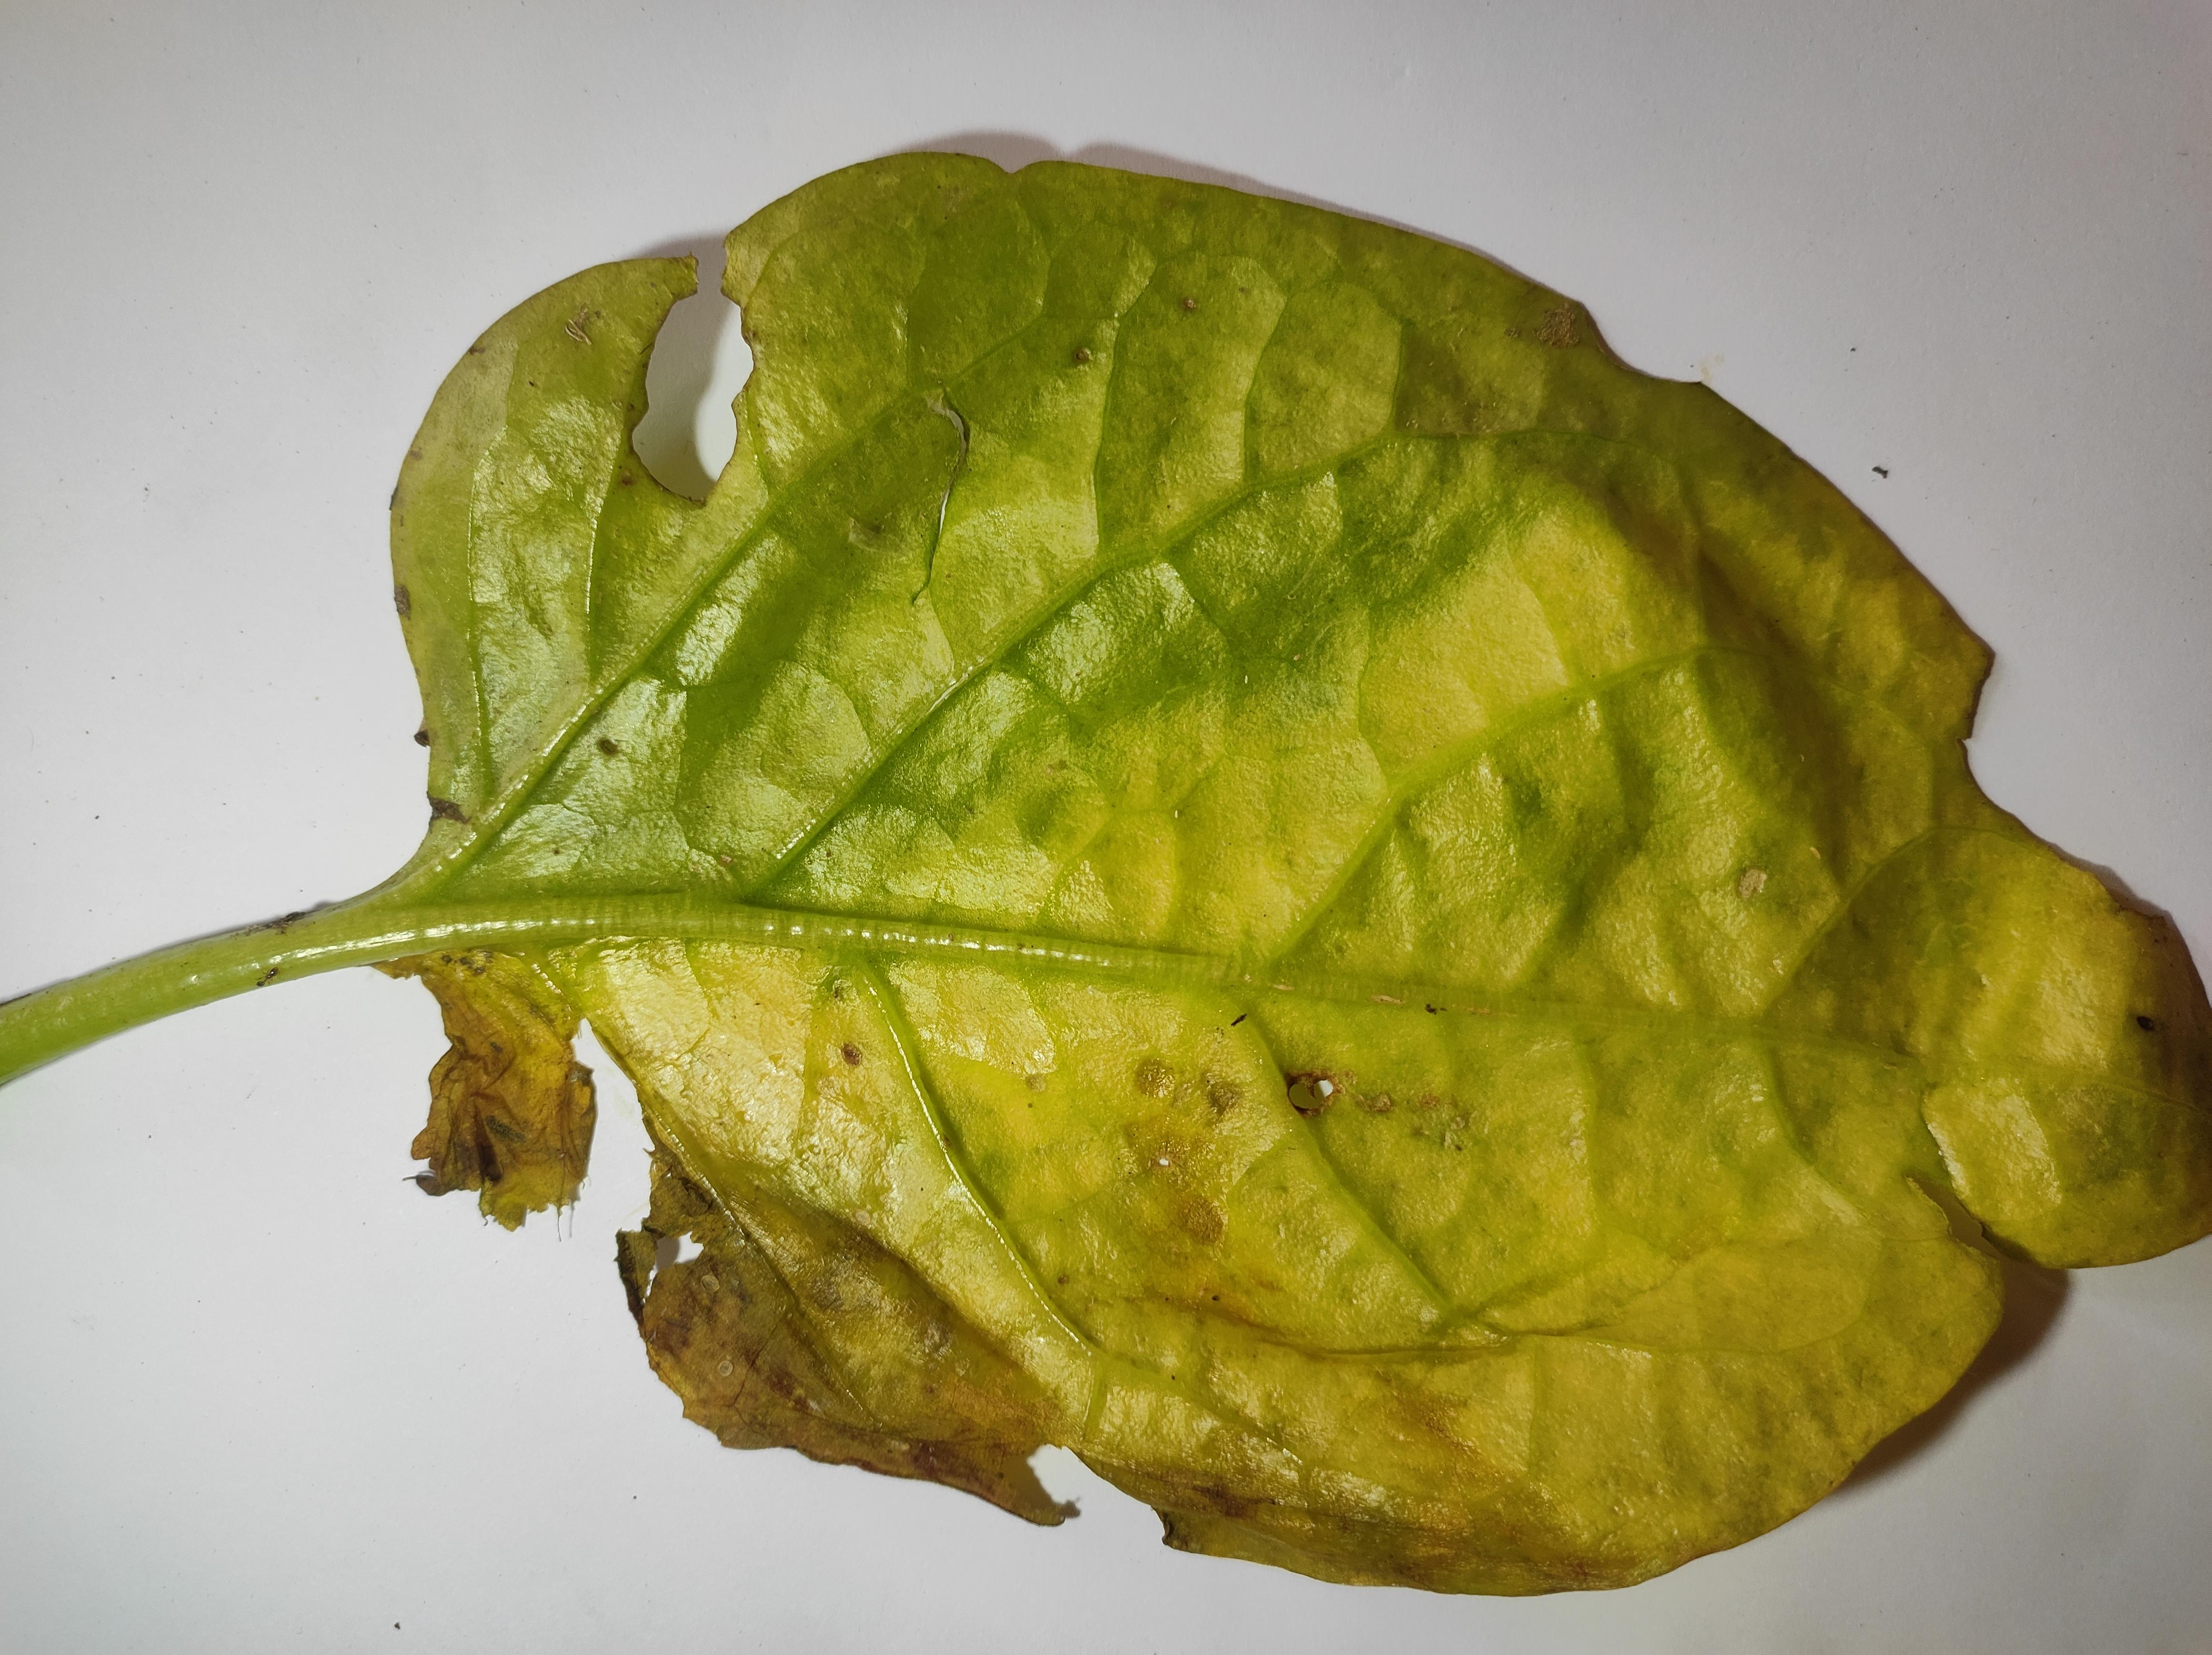
Label: straw_mite